Stallo (computer)

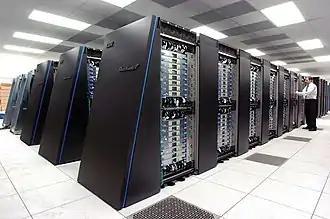
Picture of a supercomputer

Stallo is operated through NOTUR, the Norwegian Metacenter for Computational Science, and is used for a variety of tasks by universities and industry.